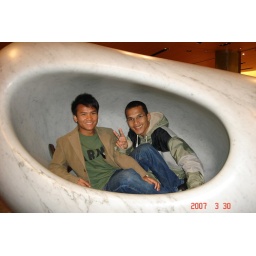
Big stone in the Big Building with son of Ambassador of Cambodian to Japan